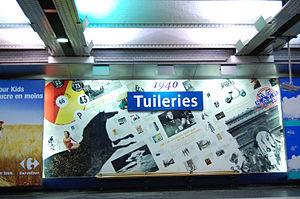
Tuileries est une station de la ligne 1 du métro de Paris, située dans le 1ᵉʳ arrondissement de Paris.